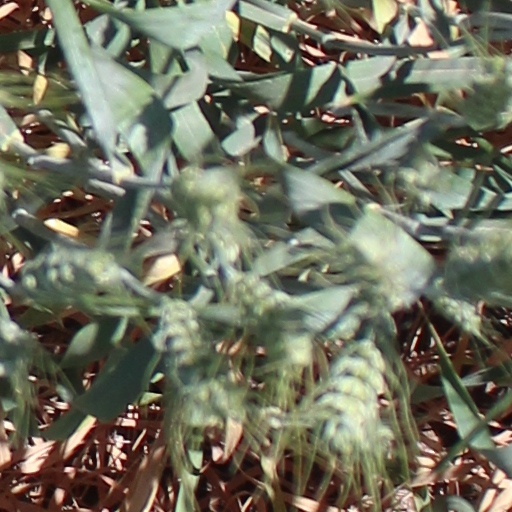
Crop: wheat